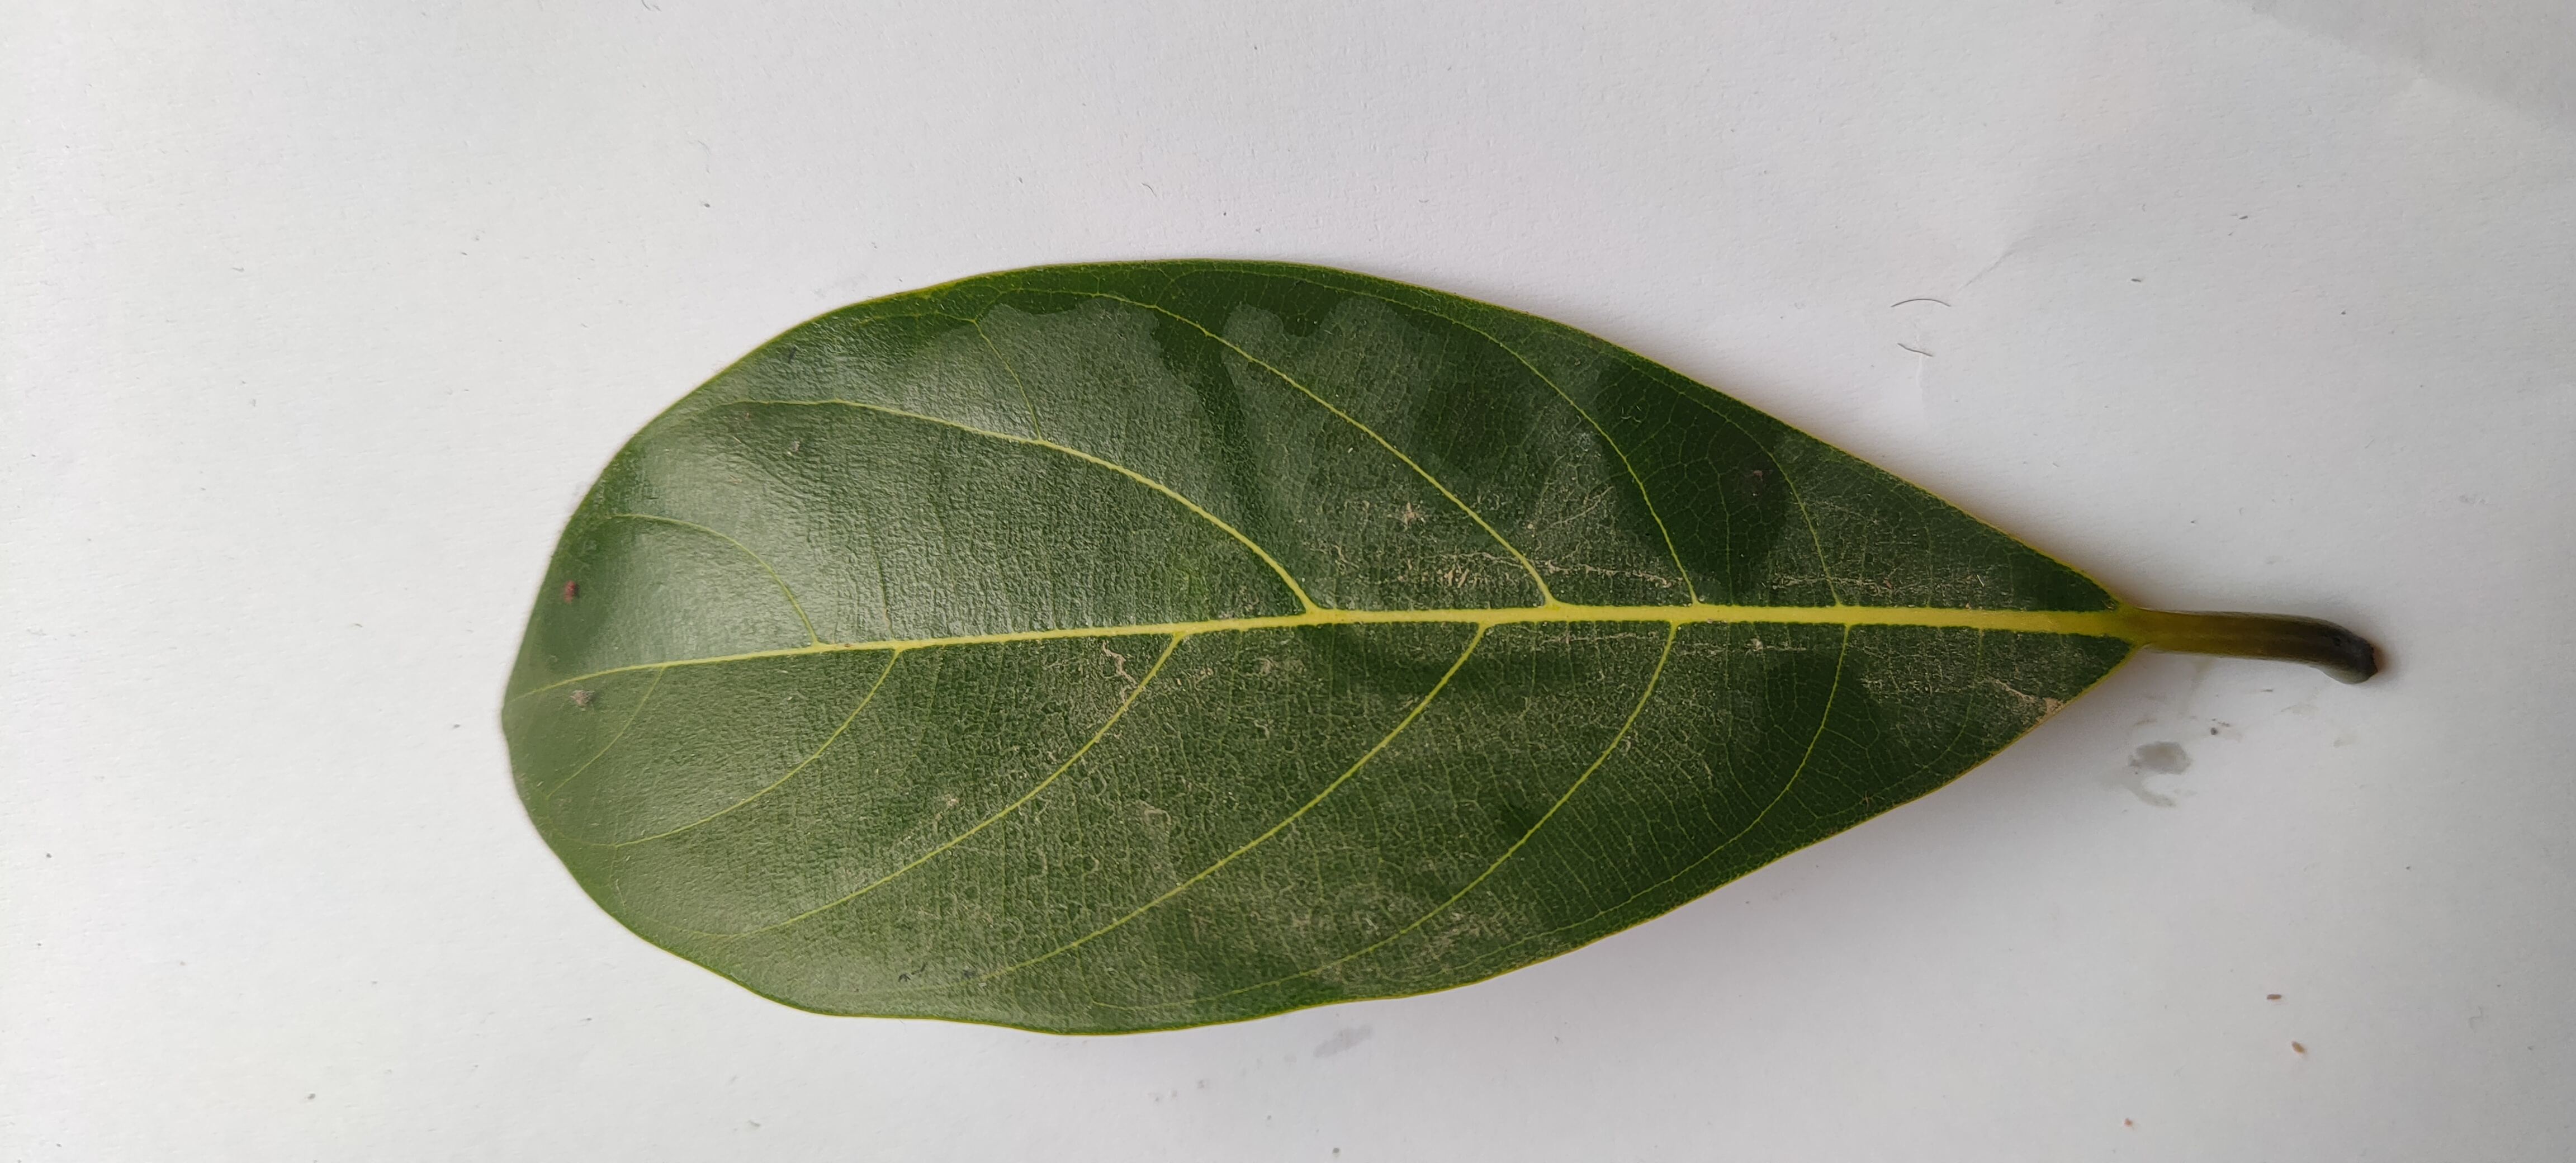
Leaf variety: Jackfruit